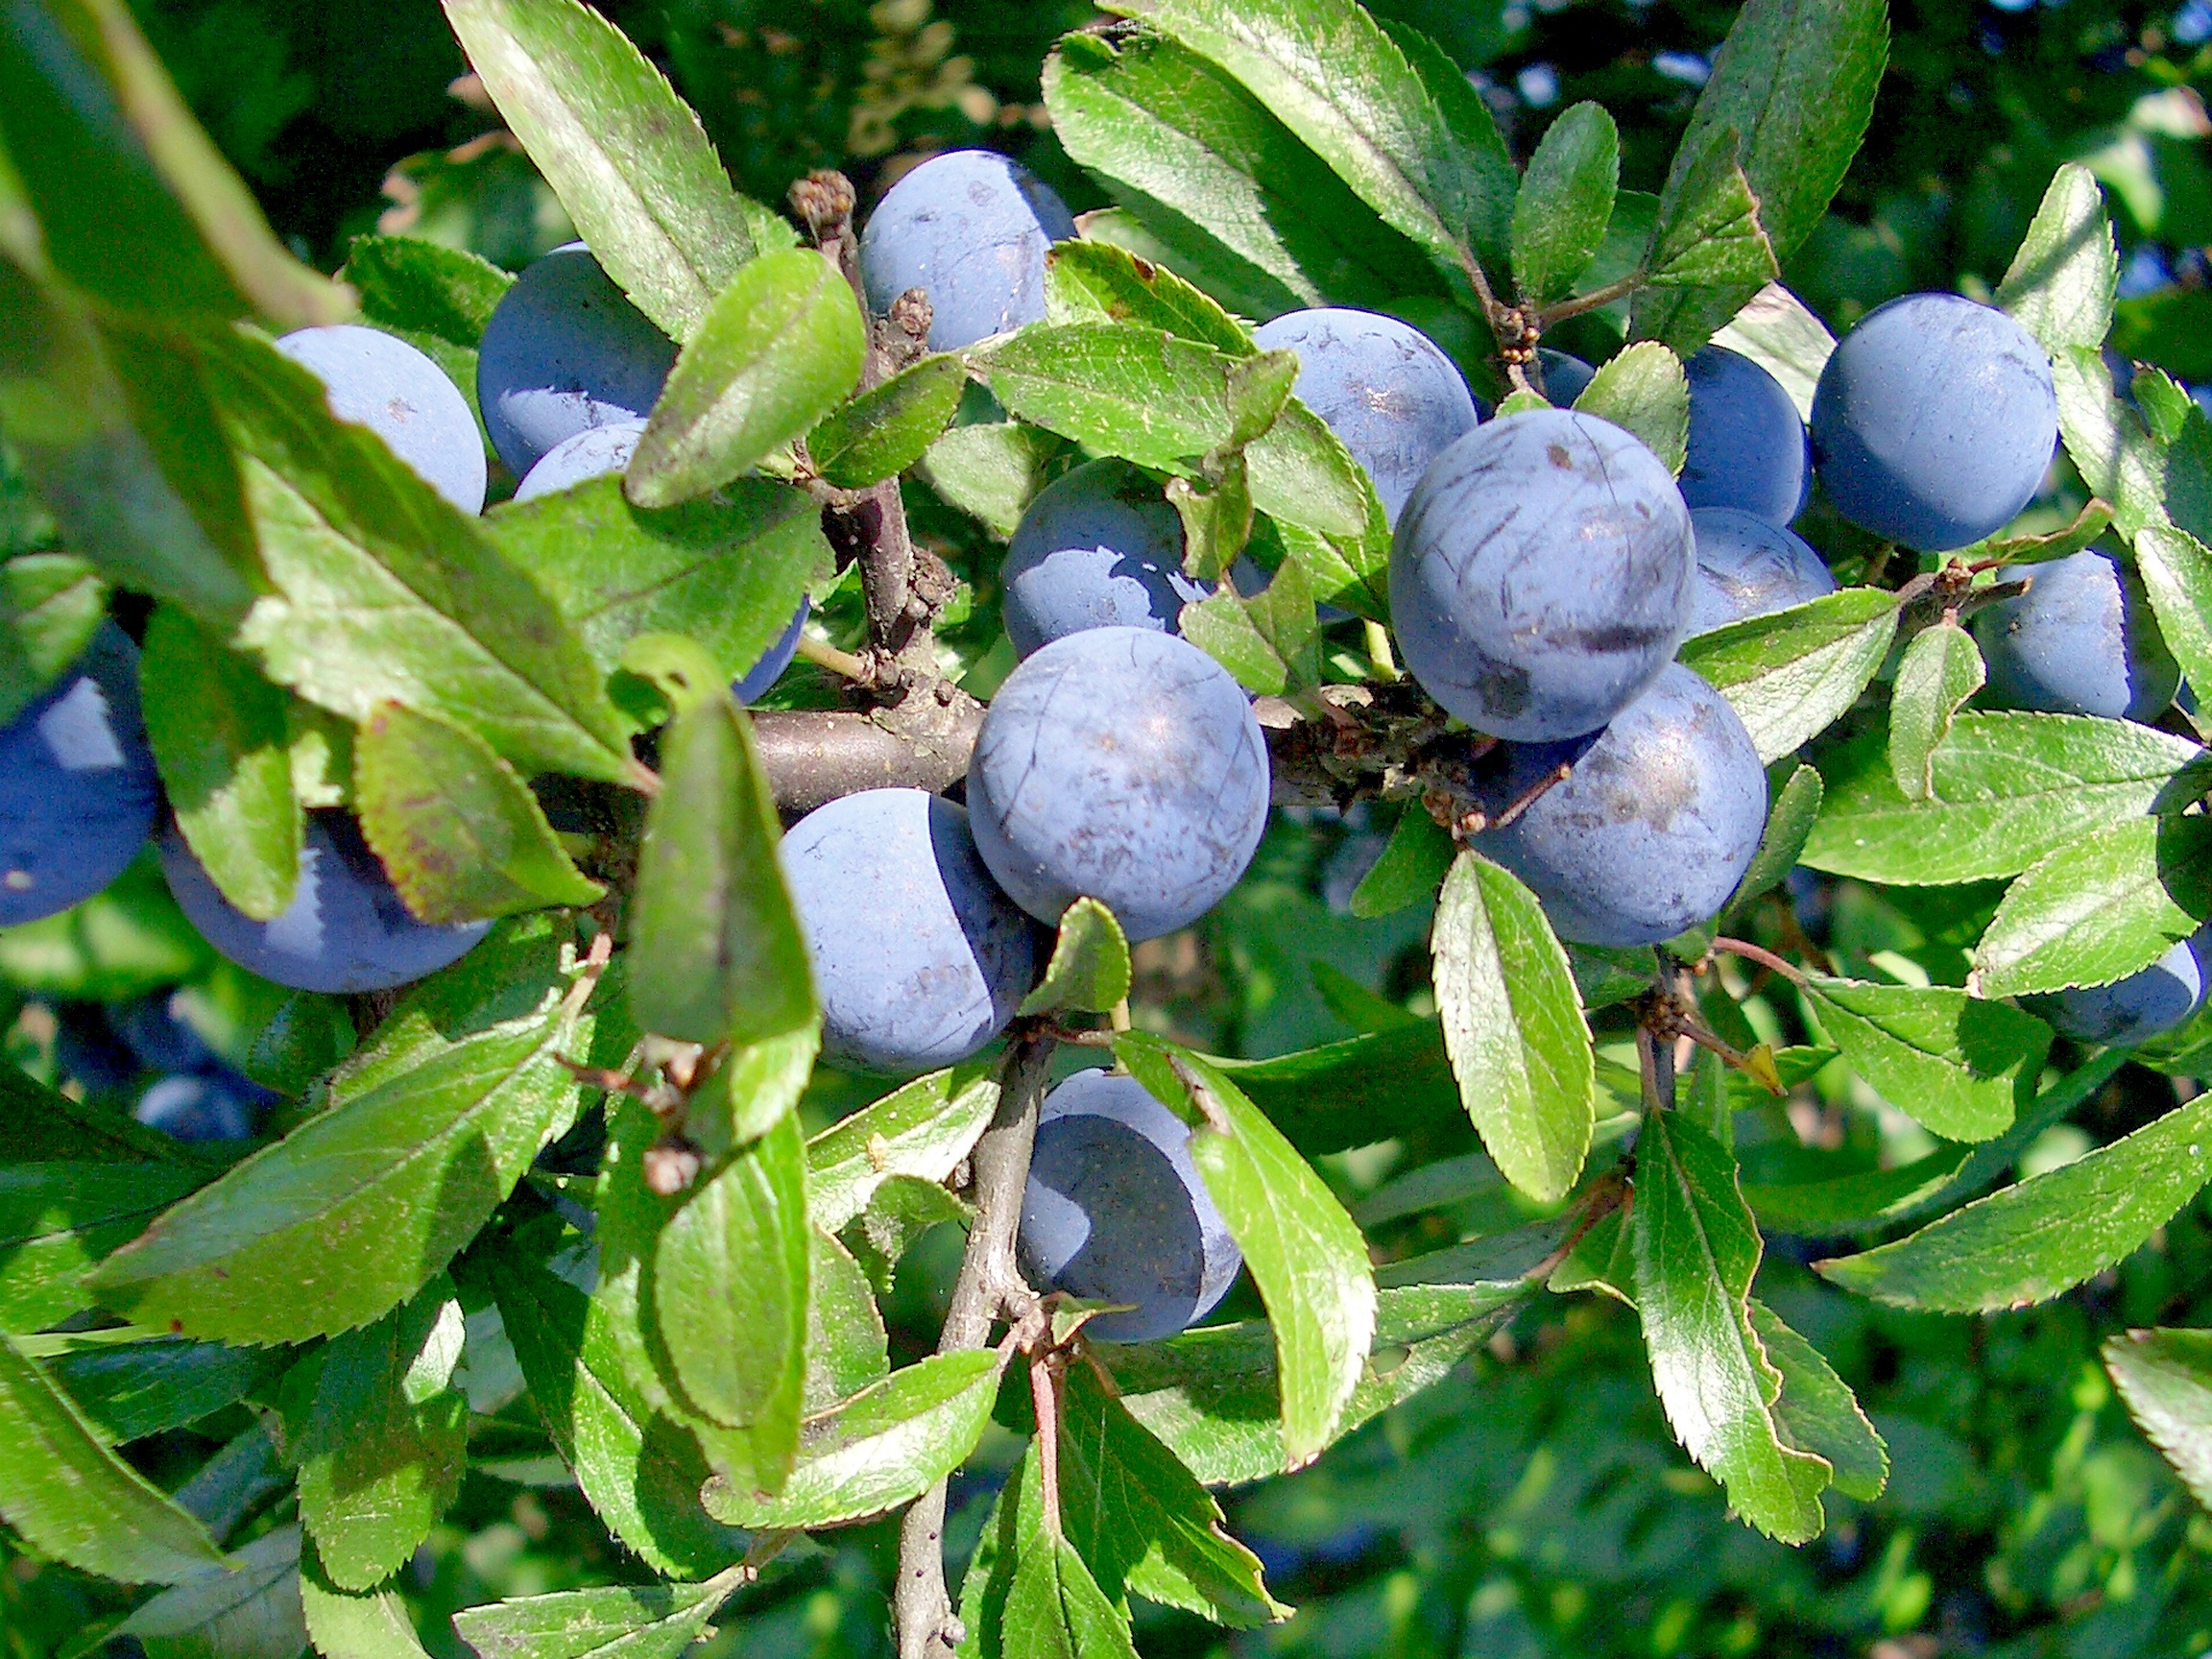
tree, branch, plant, fruit, berry, flower, food, produce, evergreen, shrub, fruits, heckendorn, schlehe, schlehendorn, steinobstgewaechs, prunus spinosa, flowering plant, bilberry, huckleberry, damson, land plant